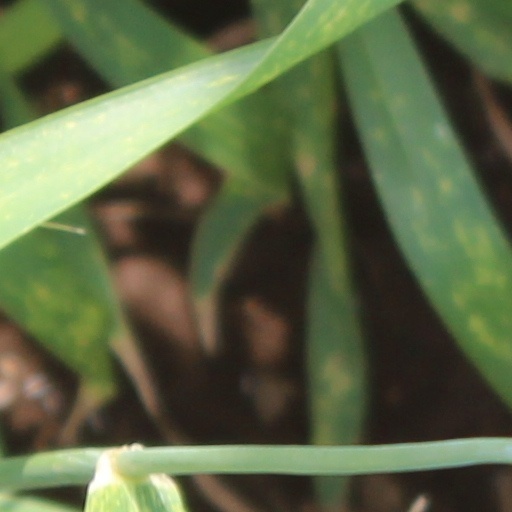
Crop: wheat